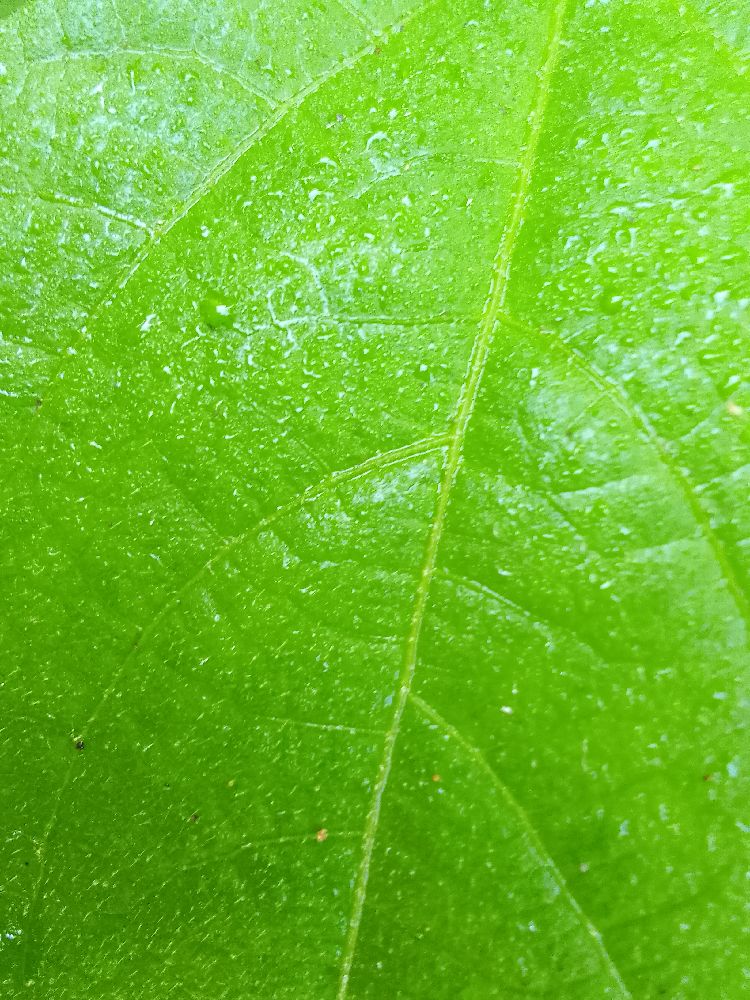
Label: healthy